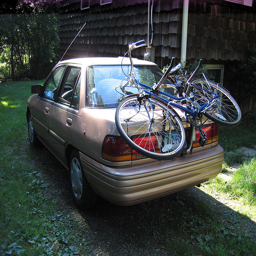
A car with a bike tied to the back of it.
a car with a bike strapped on the trunk
A car parked next to a house with a bike on a bike rack on it.
A car with a bike on the back of it sitting in a field.
Bicycle sitting on bike rack on back of car